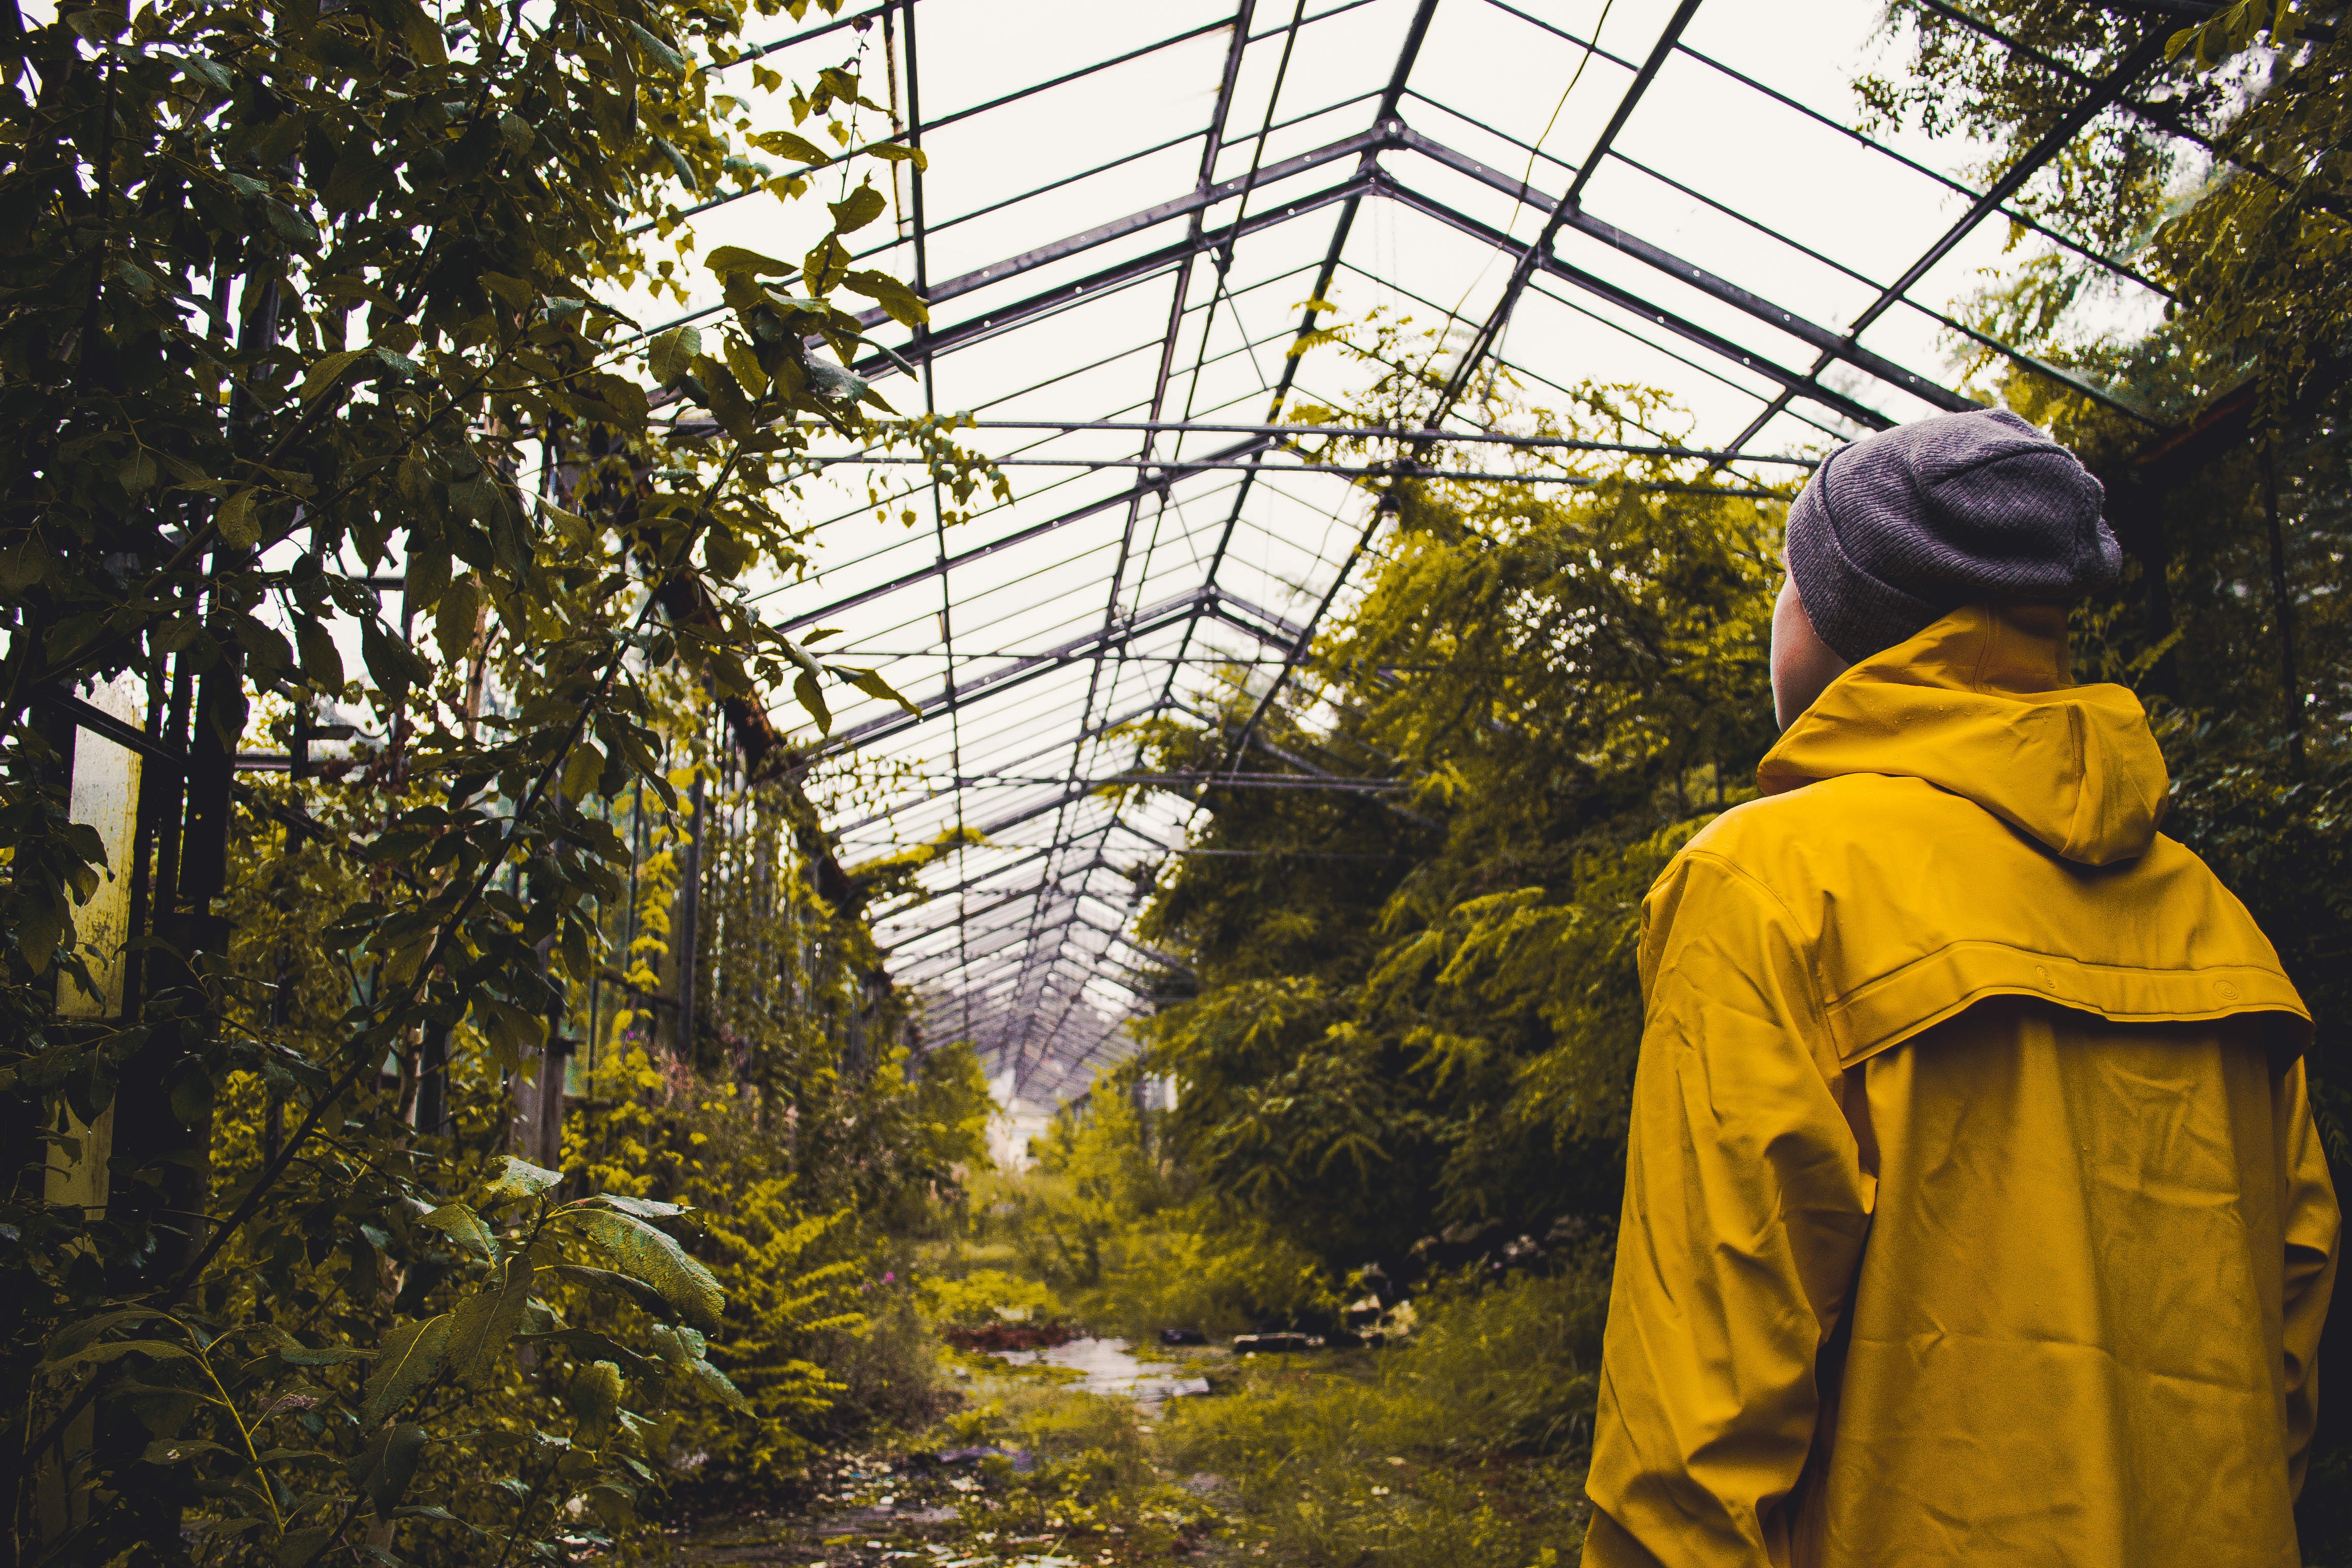
man, landscape, tree, person, light, wood, flower, travel, environment, autumn, flora, season, green house, raincoat, trees, leaves, outdoors, daylight